Centennial Concert Hall

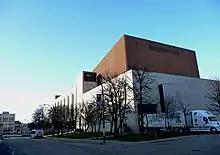
The Centennial Concert Hall from the rear

Centennial Concert Hall is a 2,305-seat performing arts centre located at 555 Main Street in downtown Winnipeg, Manitoba, Canada, as part of the Manitoba Centennial Centre. The concert hall opened on March 25, 1968.